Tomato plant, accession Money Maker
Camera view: horizontal (90 deg, fisheye); turntable rotation: 60 degrees
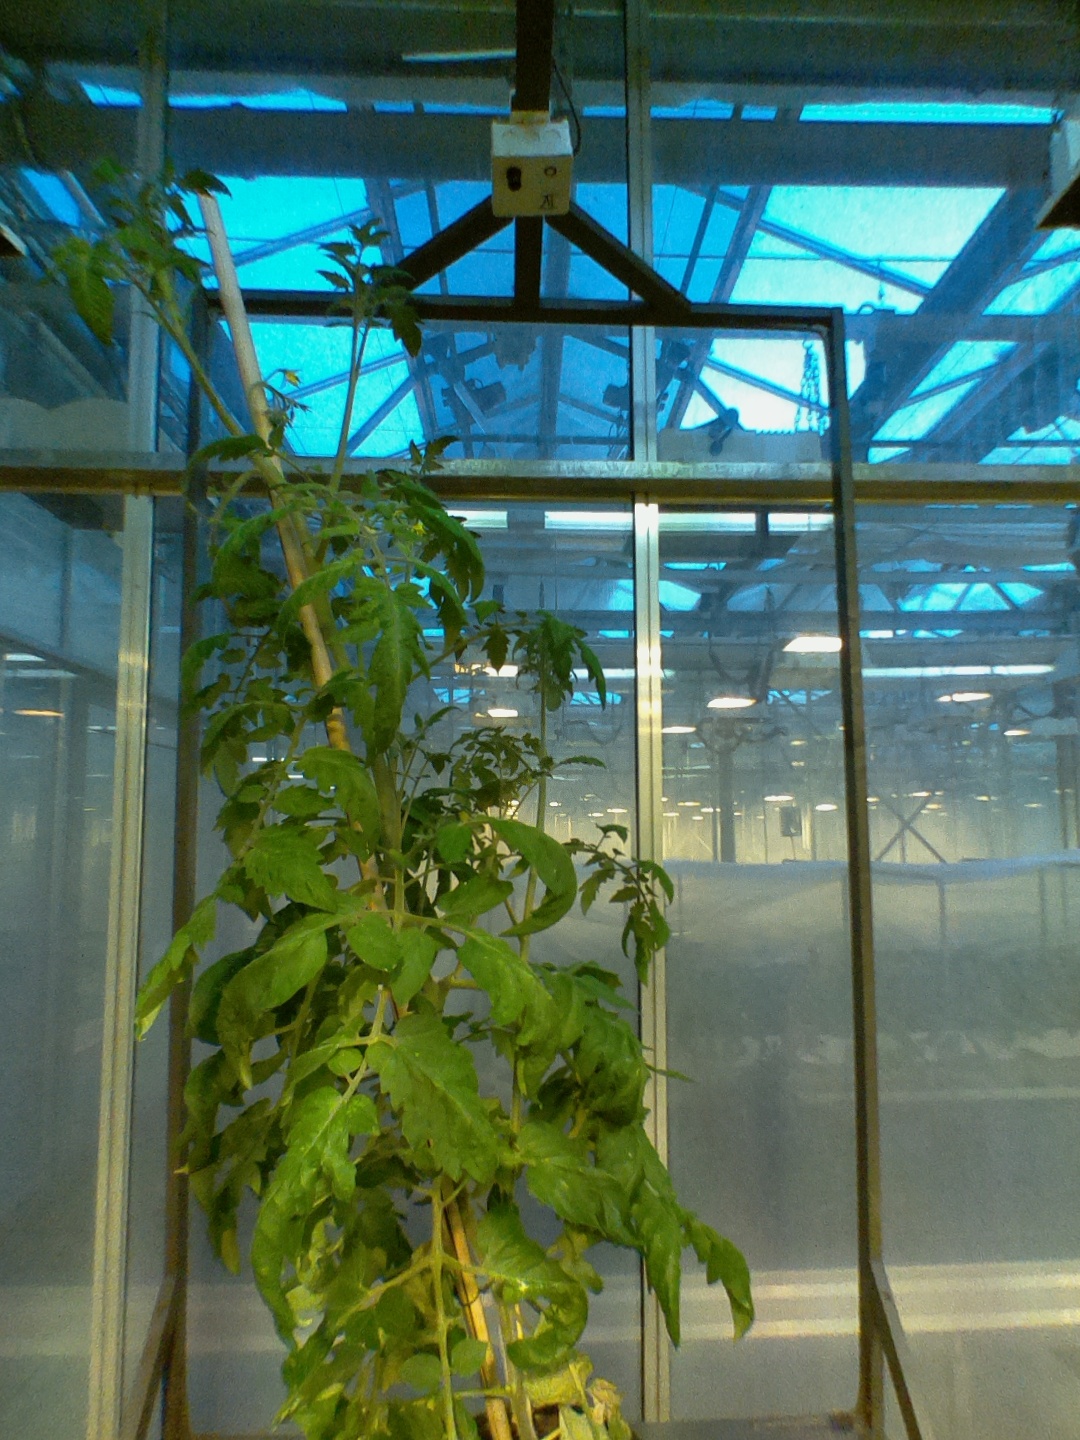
BBCH growth stage 67: Full flowering, 70%-80% of flowers open, more petals falling